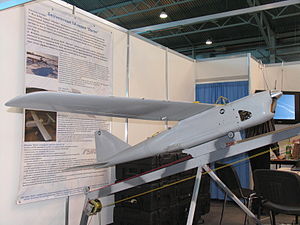
Den Russiske Føderations Luftvåben / Materiel / Materiel
Den Russiske Føderations Luftvåben er Den Russiske Føderations luftvåben.